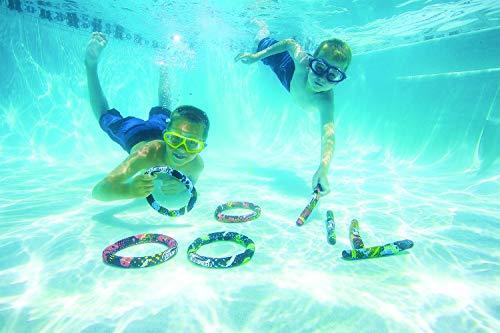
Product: Poolmaster Active Xtreme Swimming Pool Water Game Dive Sticks
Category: Toys & Games | Sports & Outdoor Play | Pools & Water Toys | Pool Toys | Dive Rings & Toys
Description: Underwater diving fun and play.
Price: $9.36